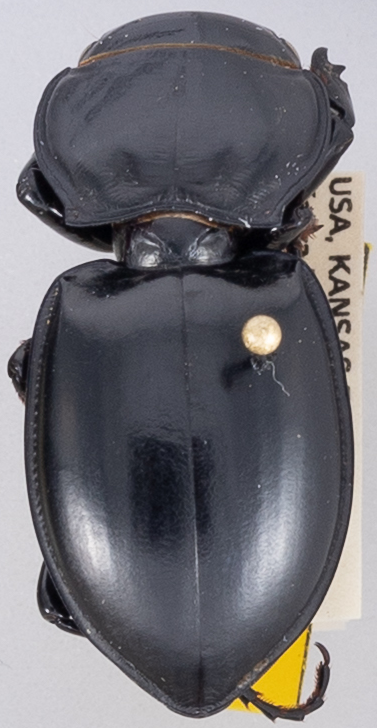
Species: Pasimachus californicus
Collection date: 2020-06-29
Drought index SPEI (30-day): -0.638
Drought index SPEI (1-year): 0.748
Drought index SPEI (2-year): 2.01